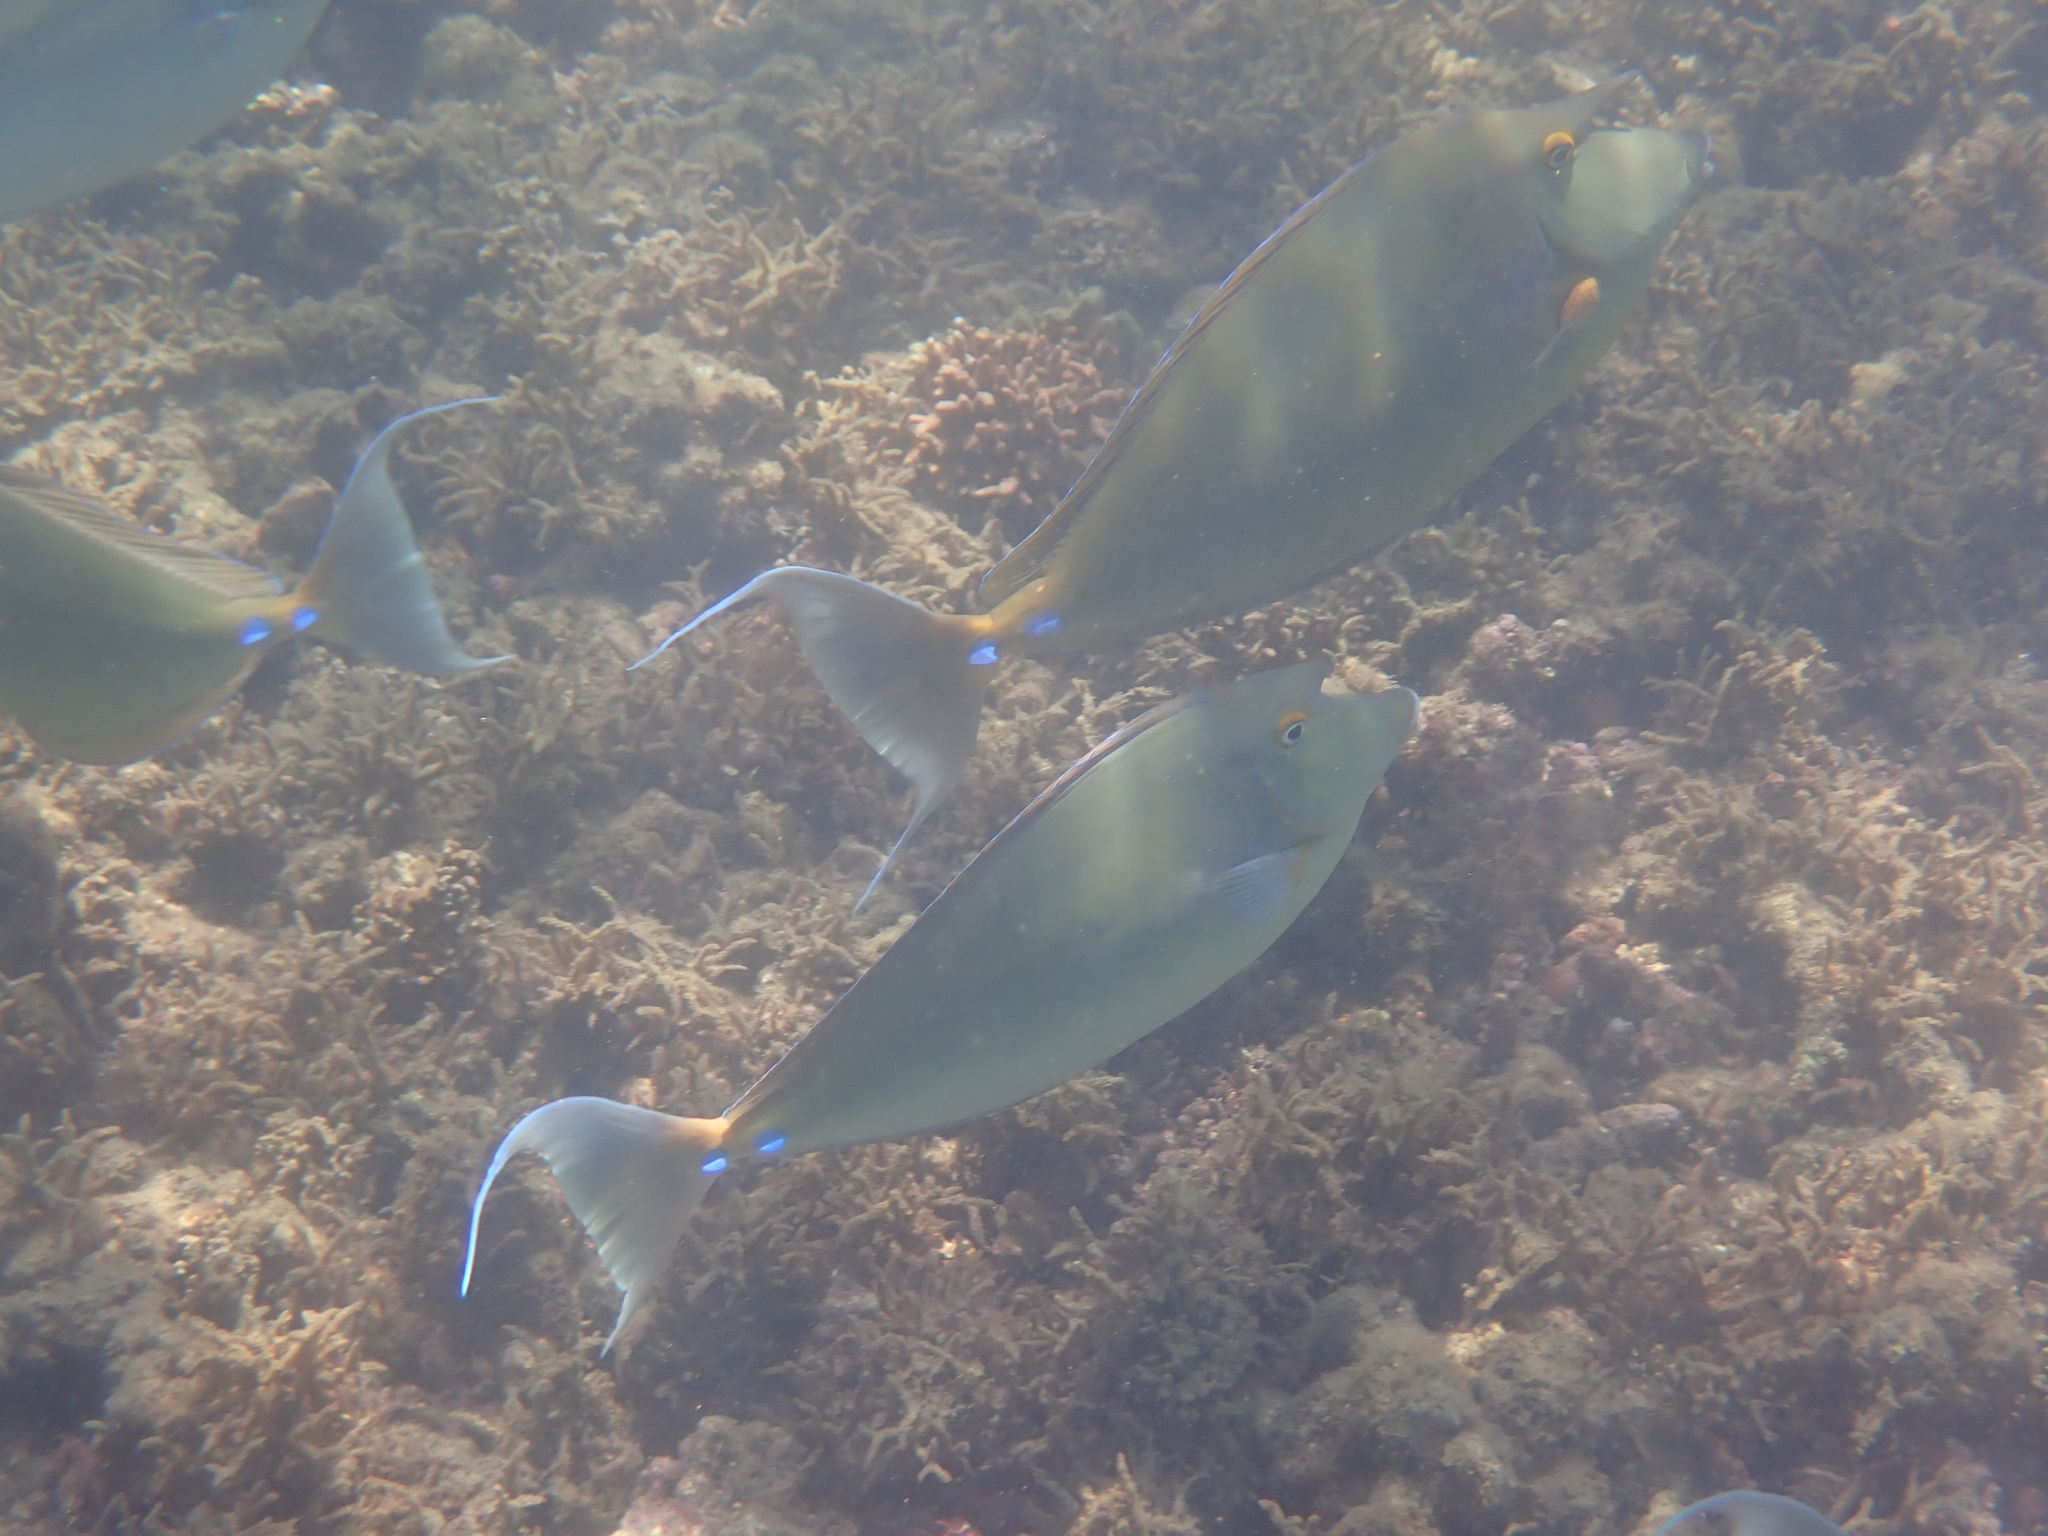
Naso unicornis (Bluespine Unicornfish)